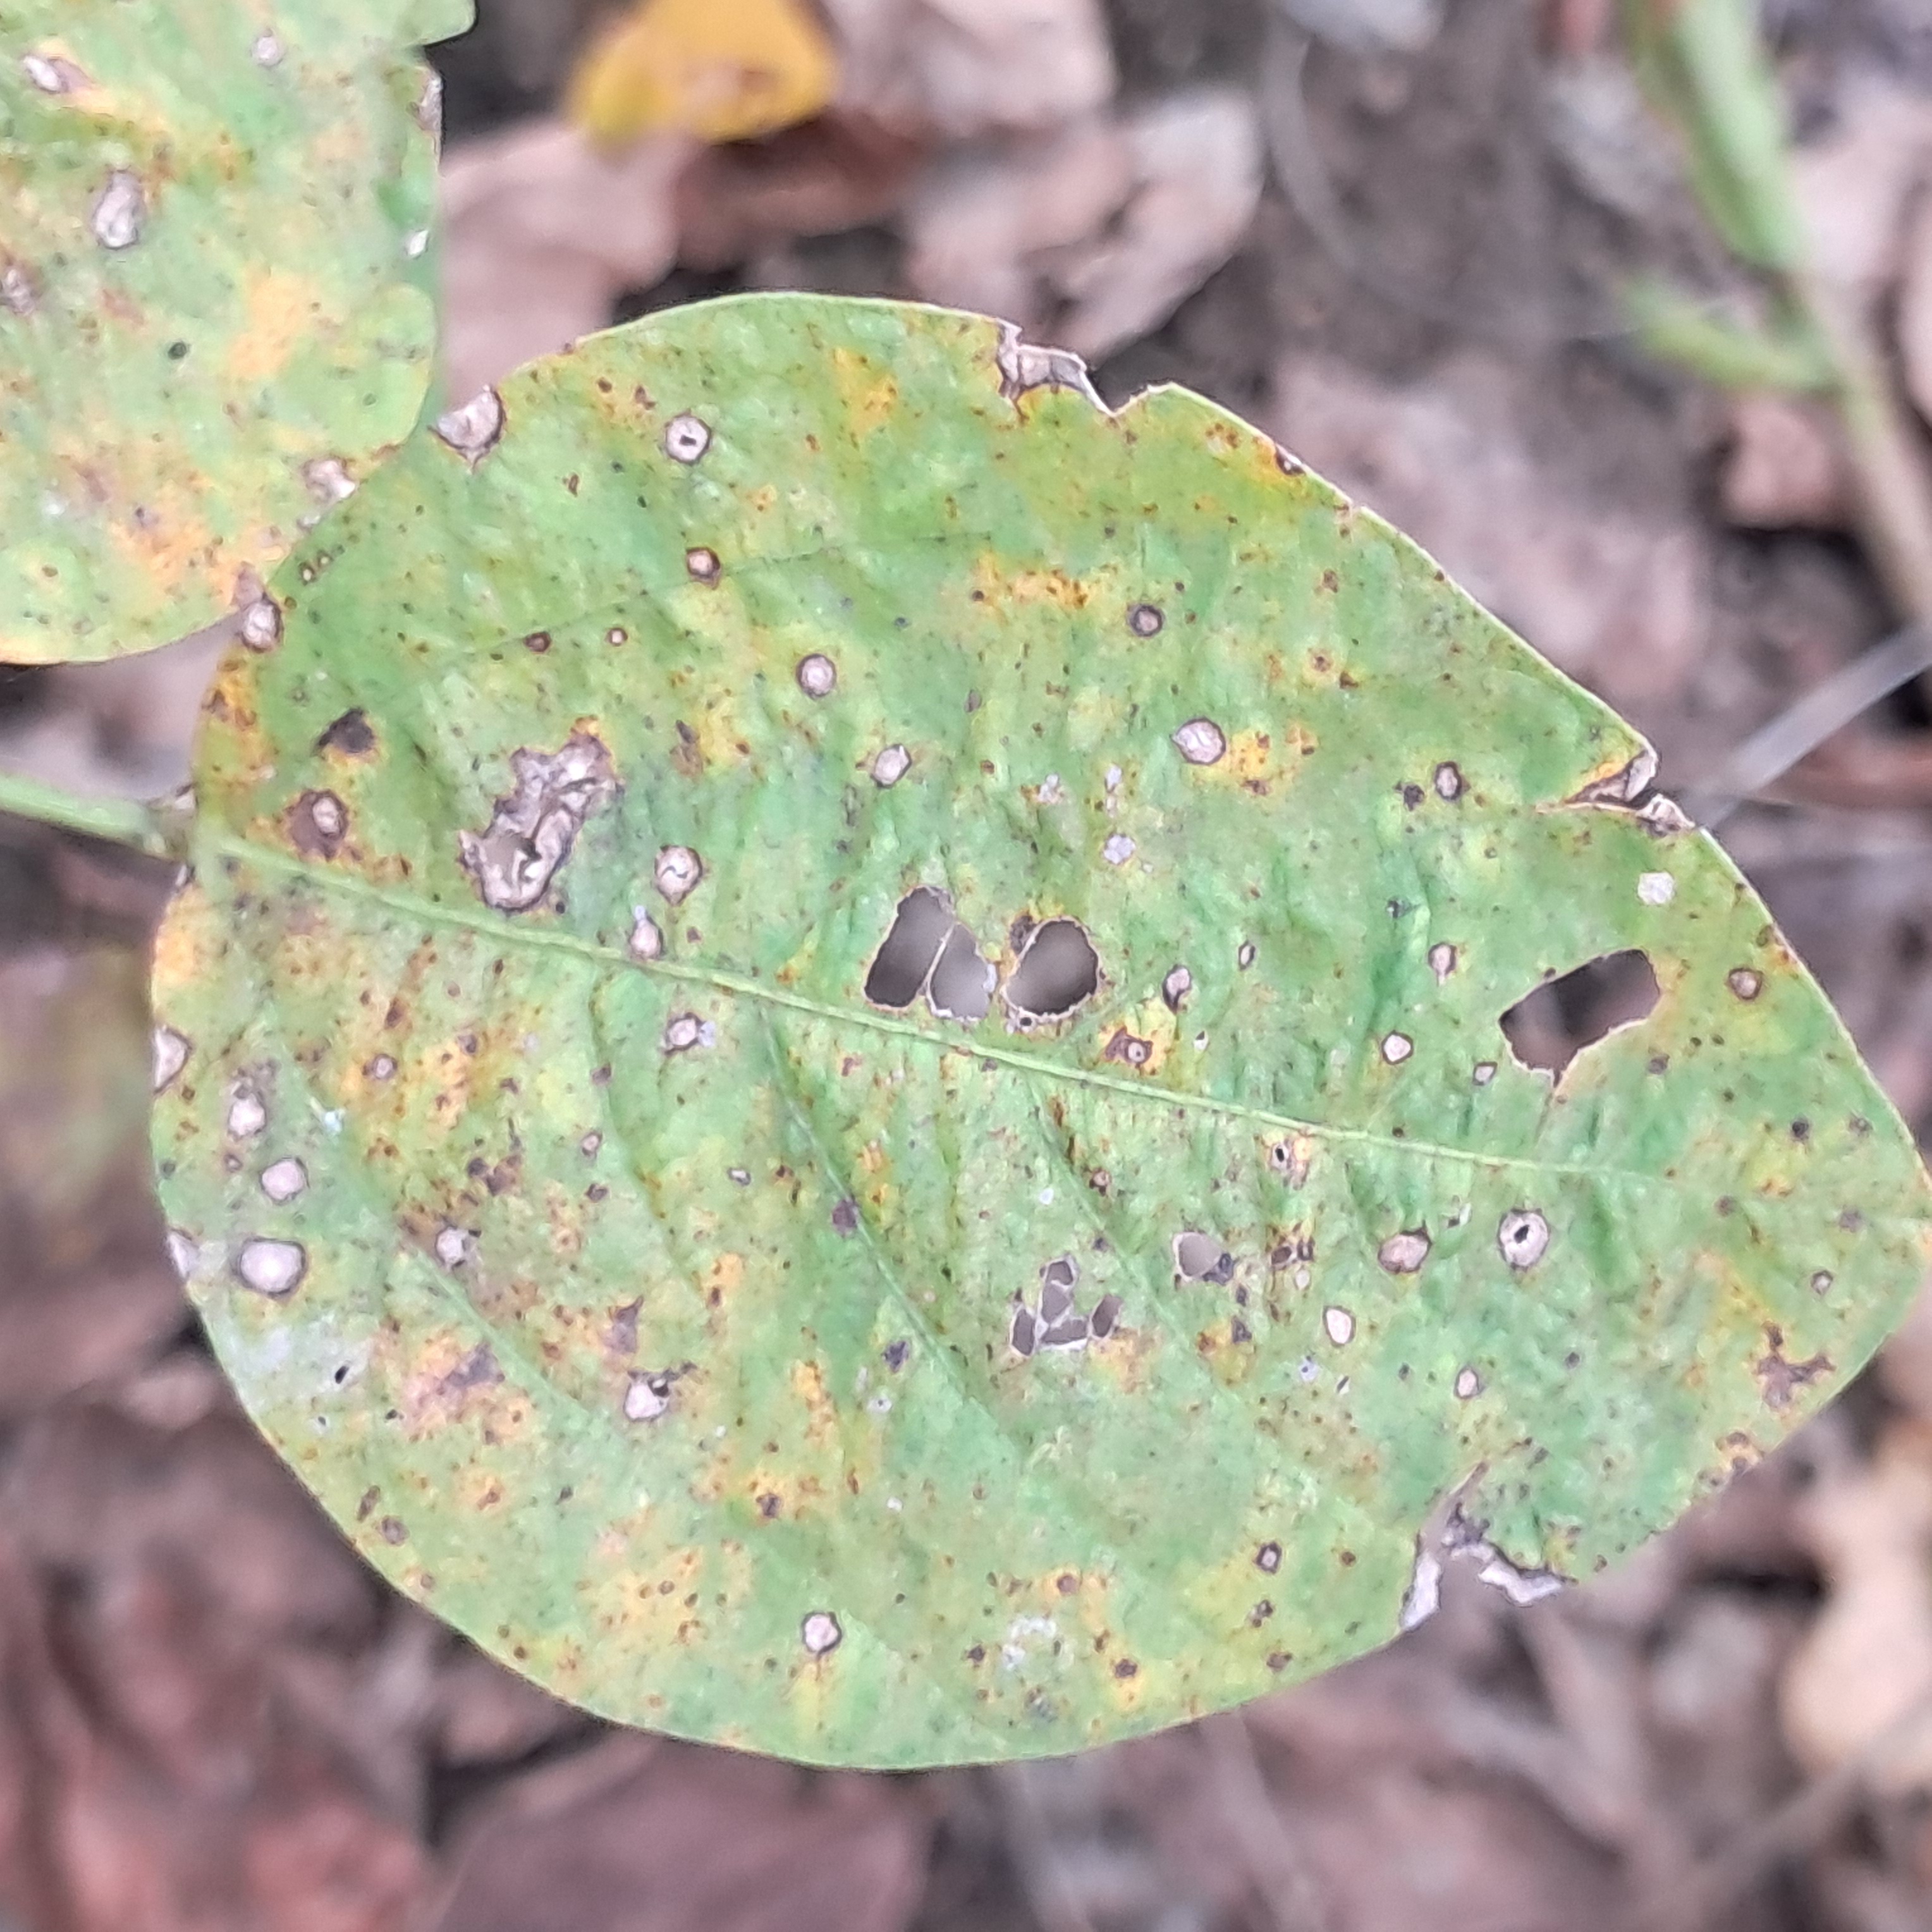
Label: Frog_Leaf_Eye